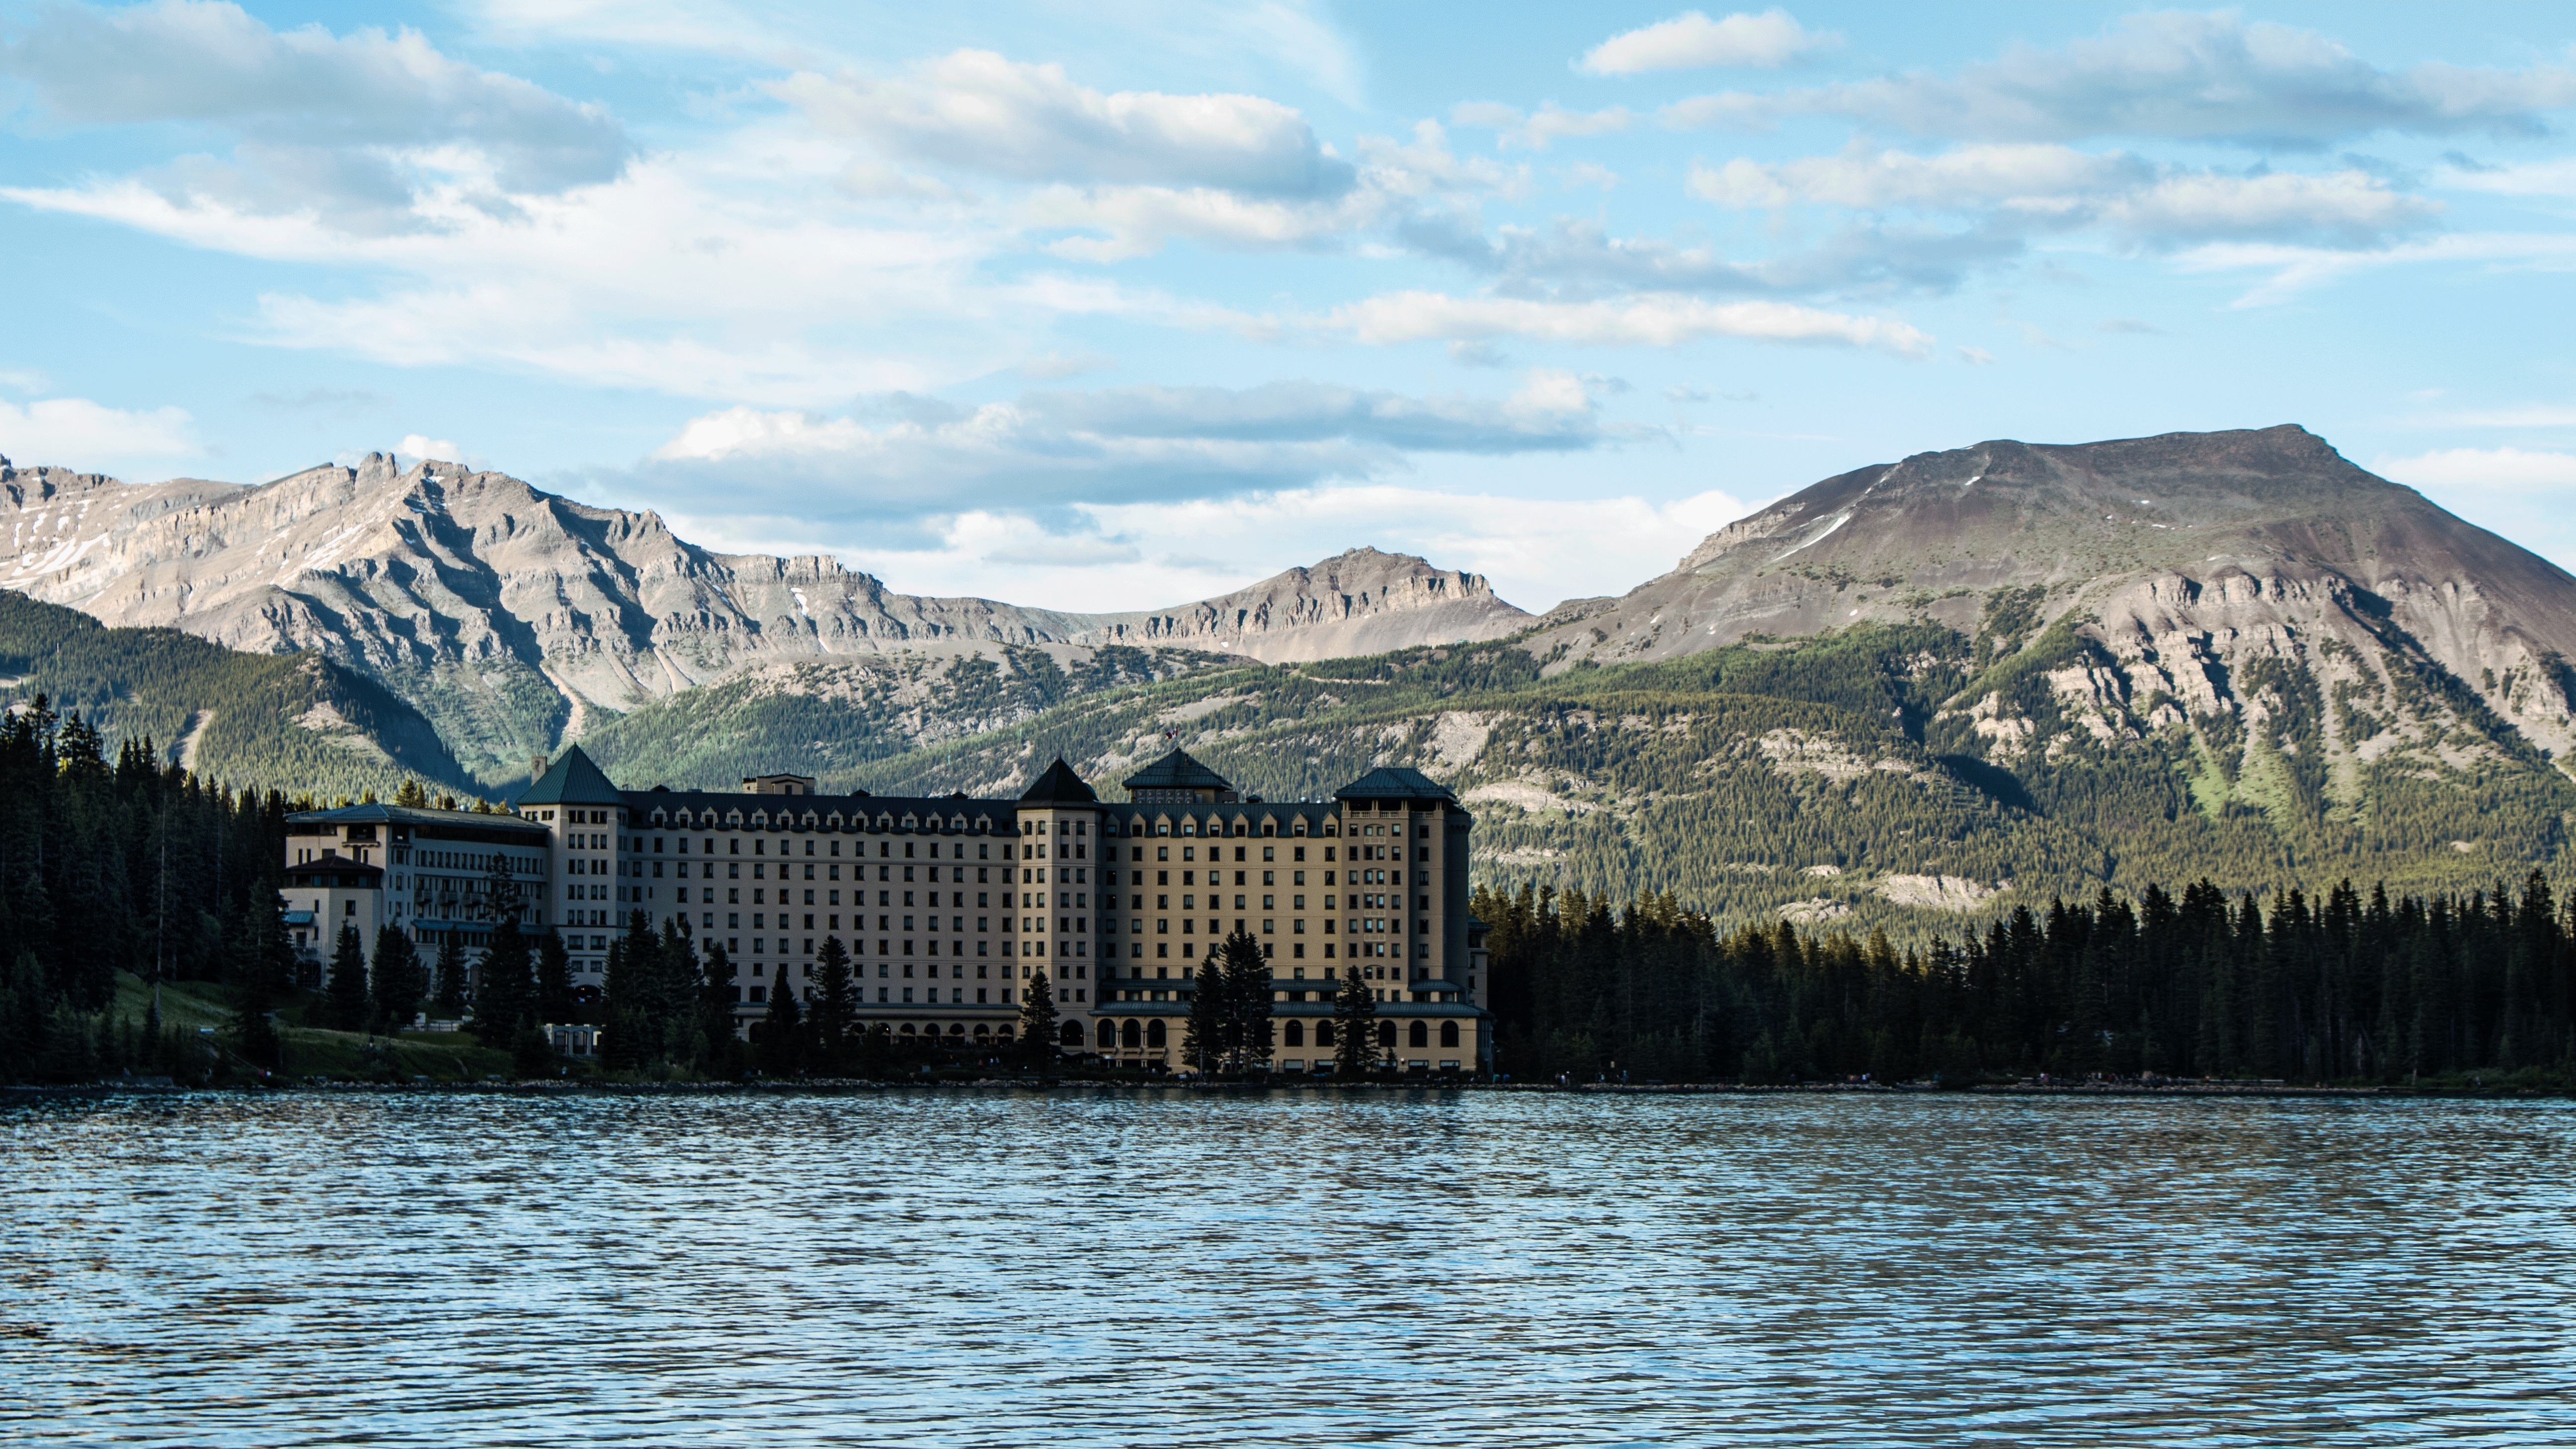
landscape, sea, nature, mountain, lake, river, mountain range, panorama, reflection, bay, fjord, reservoir, lake louise, hotel, resort, mountains, loch, landform, geographical feature, mountainous landforms